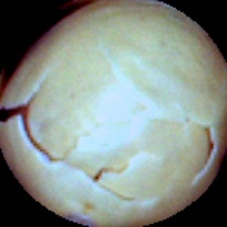
Label: Skin-damaged